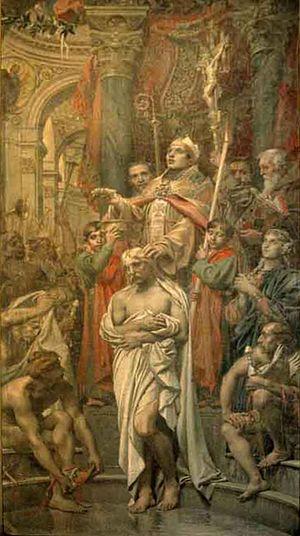
Joseph-Paul Blanc, né à Paris le 25 janvier 1846, mort dans la même ville le 4 juillet 1904, est un peintre français.